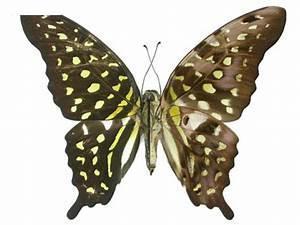
butterfly